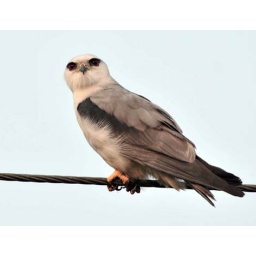
Shot in a paddy field of a village of Hoogly district, West Bengal. This bird hovers very nicely.